Naeil's Cantabile

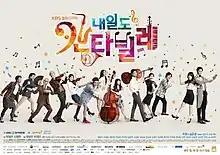
Promotional poster

Naeil's Cantabile is a South Korean television series adapted from the Japanese manga "Nodame Cantabile" by Tomoko Ninomiya. Starring Joo Won and Shim Eun-kyung with Park Bo-gum, Go Kyung-pyo and Baek Yoon-sik, it aired on KBS2 from October 13 to December 2, 2014 for 16 episodes.